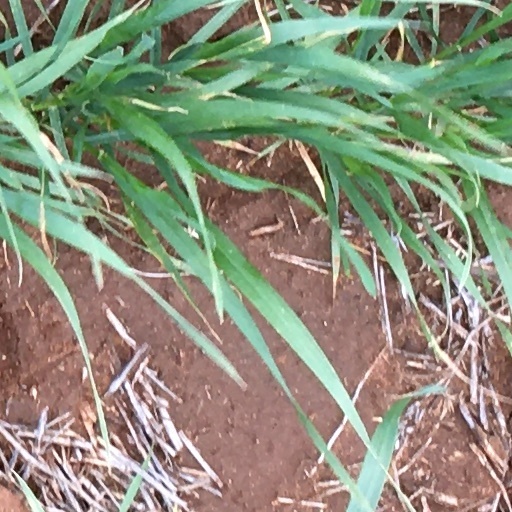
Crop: wheat